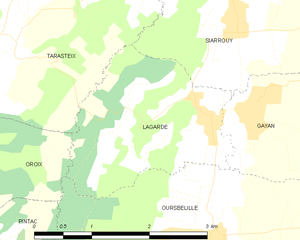
Carte des communes françaises
Lagarde est une commune française située dans le département des Hautes-Pyrénées, en région Occitanie.